Bethanga, Victoria

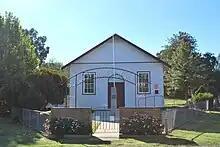
Bethanga Soldiers Memorial Hall

The Bethanga Soldiers Memorial Hall is the venue for the ANZAC day remembrance ceremony each year and displays the Bethanga honour role and serviceman record. The hall and supper room is used for functions and meetings.